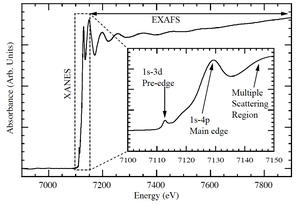
spectre XANES Fe
XANES, qui signifie X-ray Absorption Near Edge Structure est une méthode d'analyse spectroscopique par absorption de rayons X, qui utilise le rayonnement synchrotron. Elle est généralement couplée avec la technique EXAFS pour obtenir des informations sur le voisinage de ces composés. La différence principale entre ces deux techniques concerne l'échelle d'énergie considérée autour du front d'absorption. Le XANES est également appelé NEXAFS dans certaines disciplines.